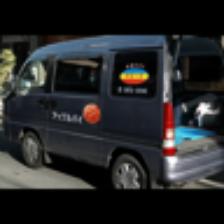
Label: NonHuman